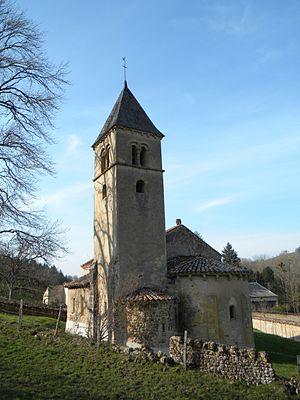
Chapelle de Saint-Martin-la-Vallée sur la commune de Semur-en-Brionnais, dans le département de Saône-et-Loire, France
La chapelle de Saint-Martin-la-Vallée est une chapelle romane, située sur la commune de Semur-en-Brionnais, dans le département de Saône-et-Loire en France et inscrite monument historique. Elle fut église jusqu'en 1274, puis devient chapelle, rattachée à l'église de Semur-en-Brionnais. Elle fait partie des églises romanes du Brionnais, département de Saône-et-Loire, région Bourgogne-Franche-Comté, sous l'influence de Cluny.
Semur-en-Brionnais est une commune française située dans le département de Saône-et-Loire en région Bourgogne-Franche-Comté.
Parmi les 576 communes du département français de Saône-et-Loire, plus de 300 possèdent une construction ecclésiastique de style roman.